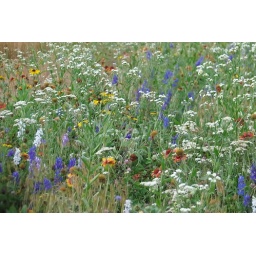
I have a whole box of these to plant in front of my house..gotta get the garden tiller out.....